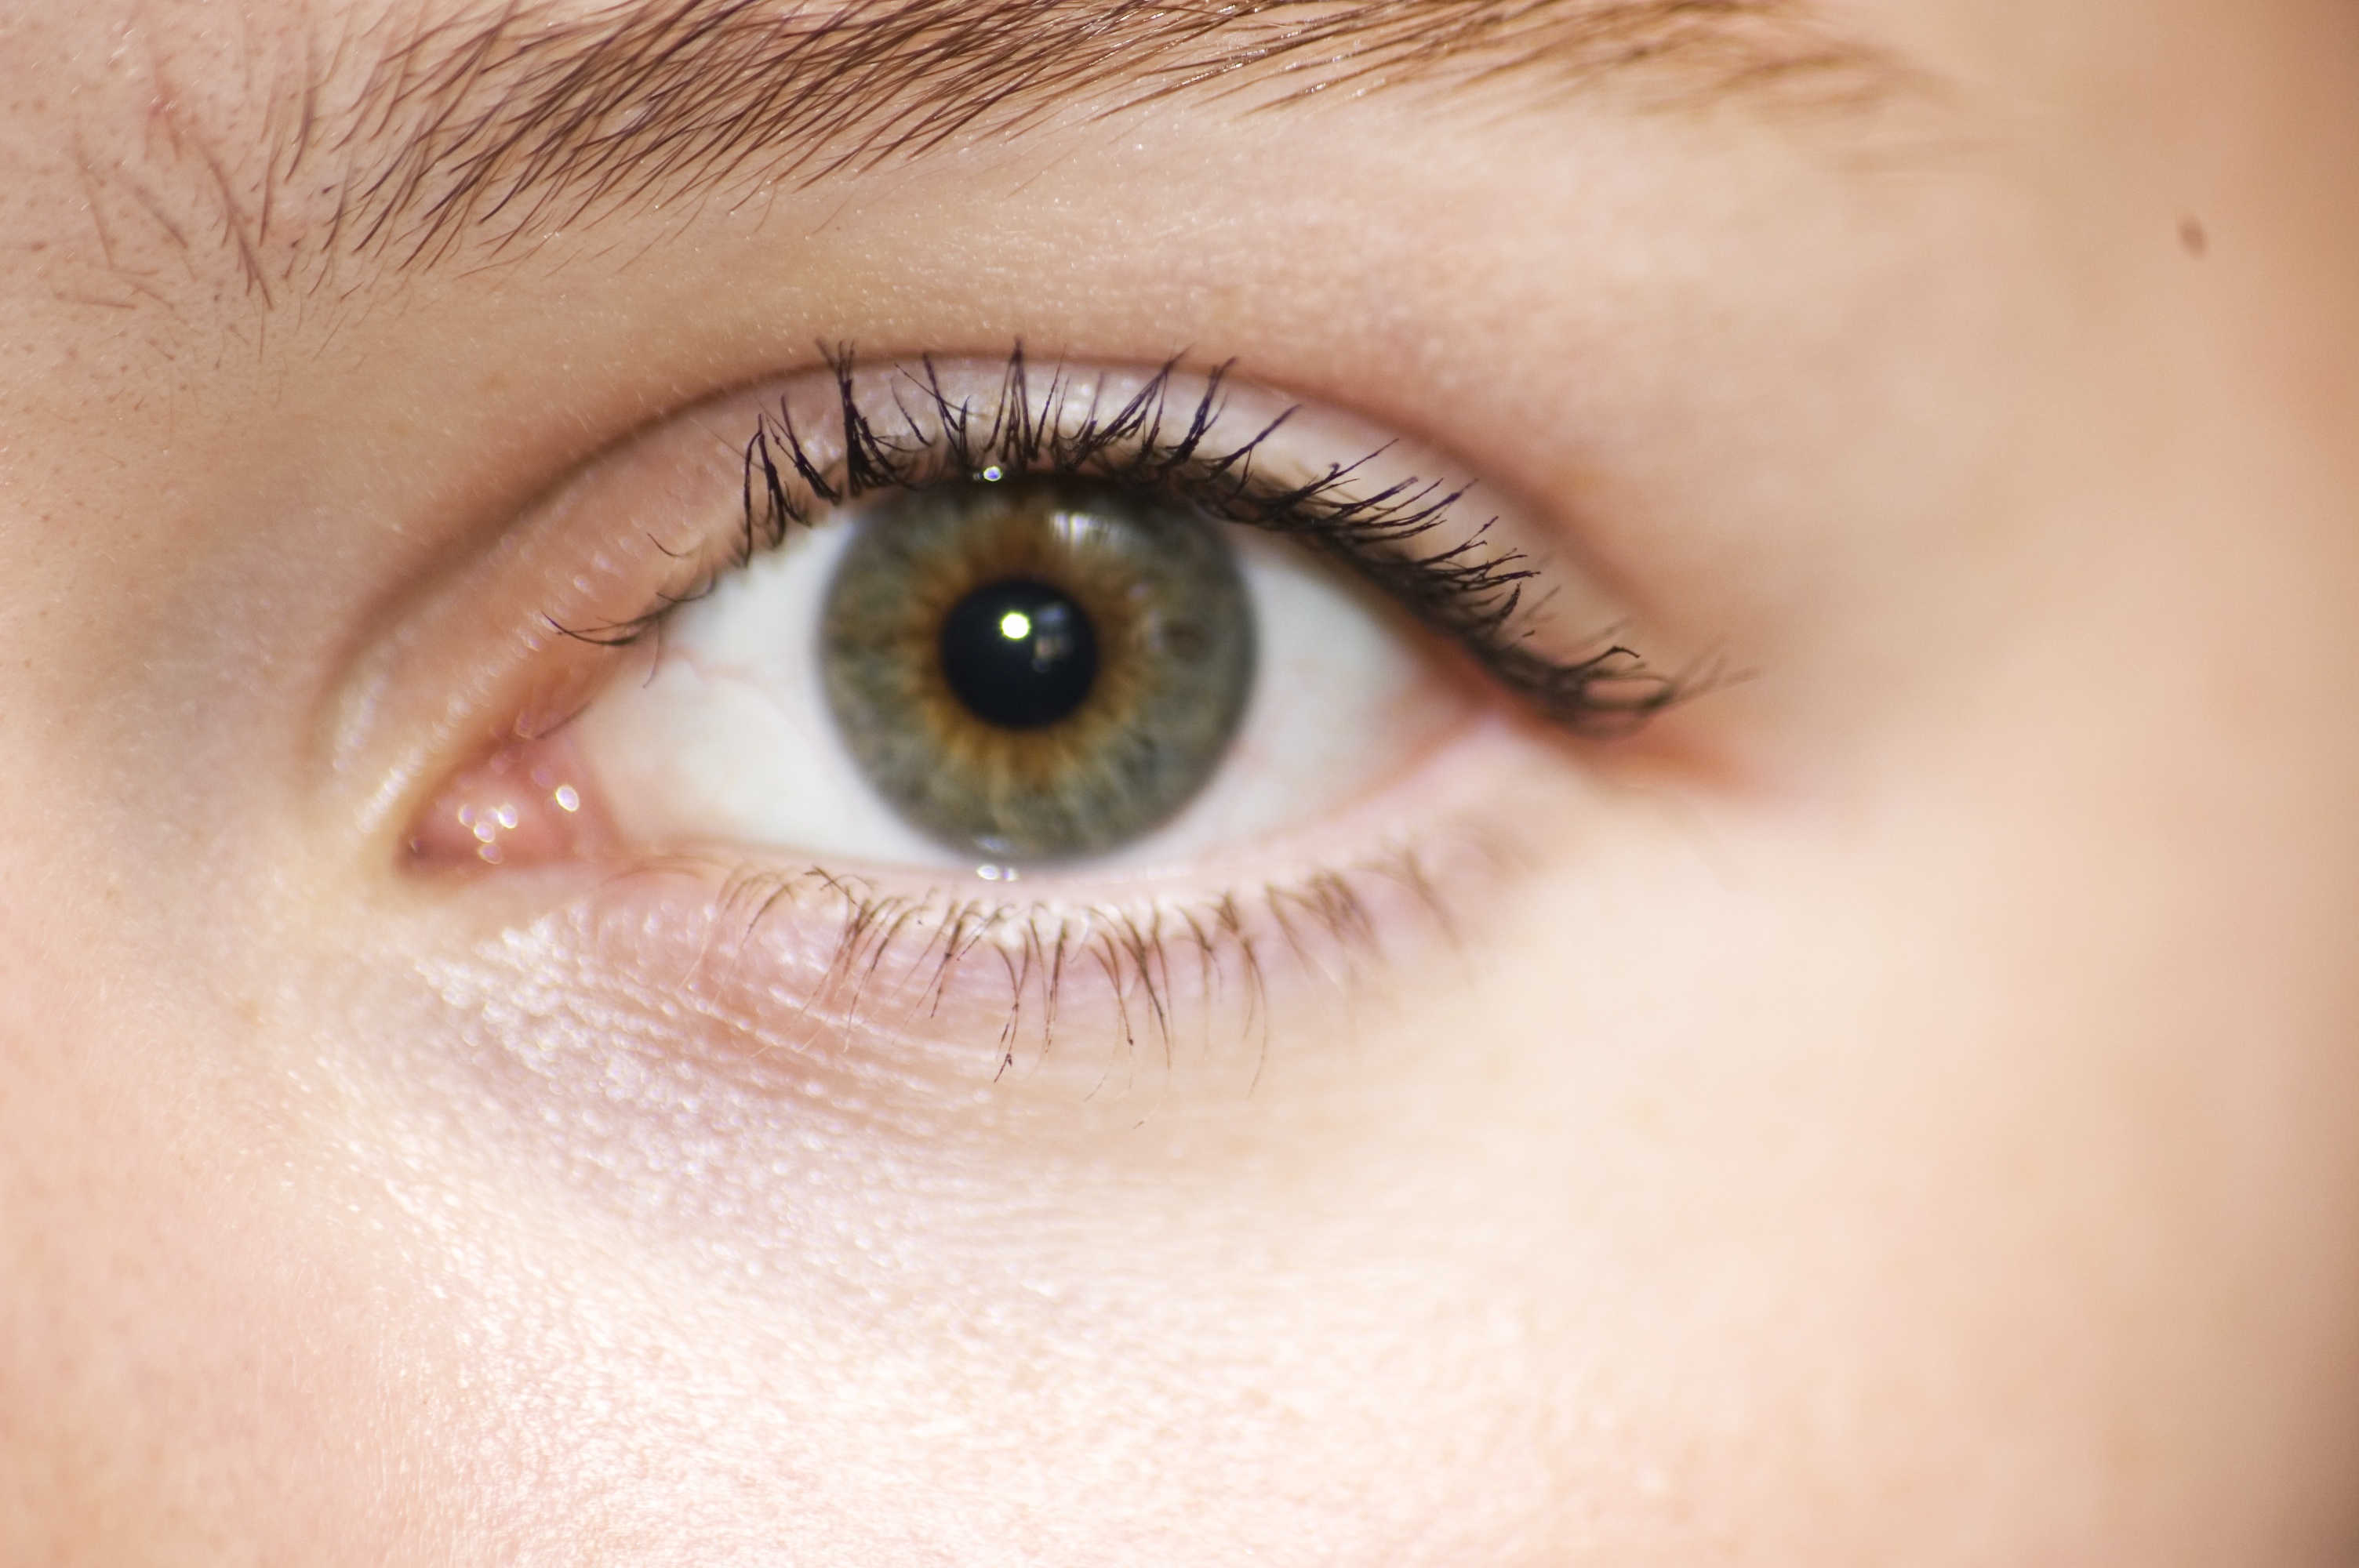
girl, young, green, child, eyebrow, mouth, eyelash, close up, human body, face, nose, one, cheek, algae, eye, skin, anatomy, organ, cosmetics, forehead, eyelachs, disciple, vision care, eyelash extensions